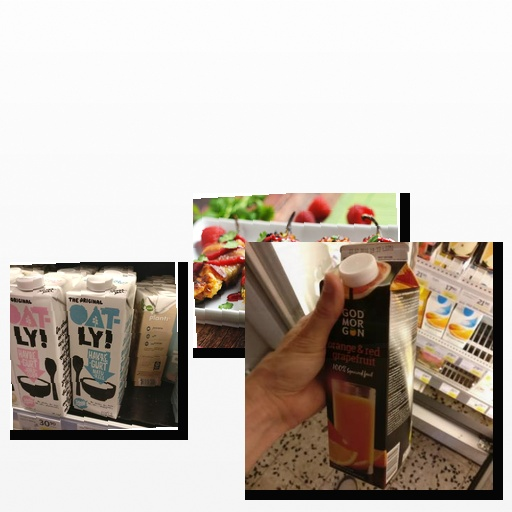
Food items: jalapeno, oatghurt, grapefruit_juice